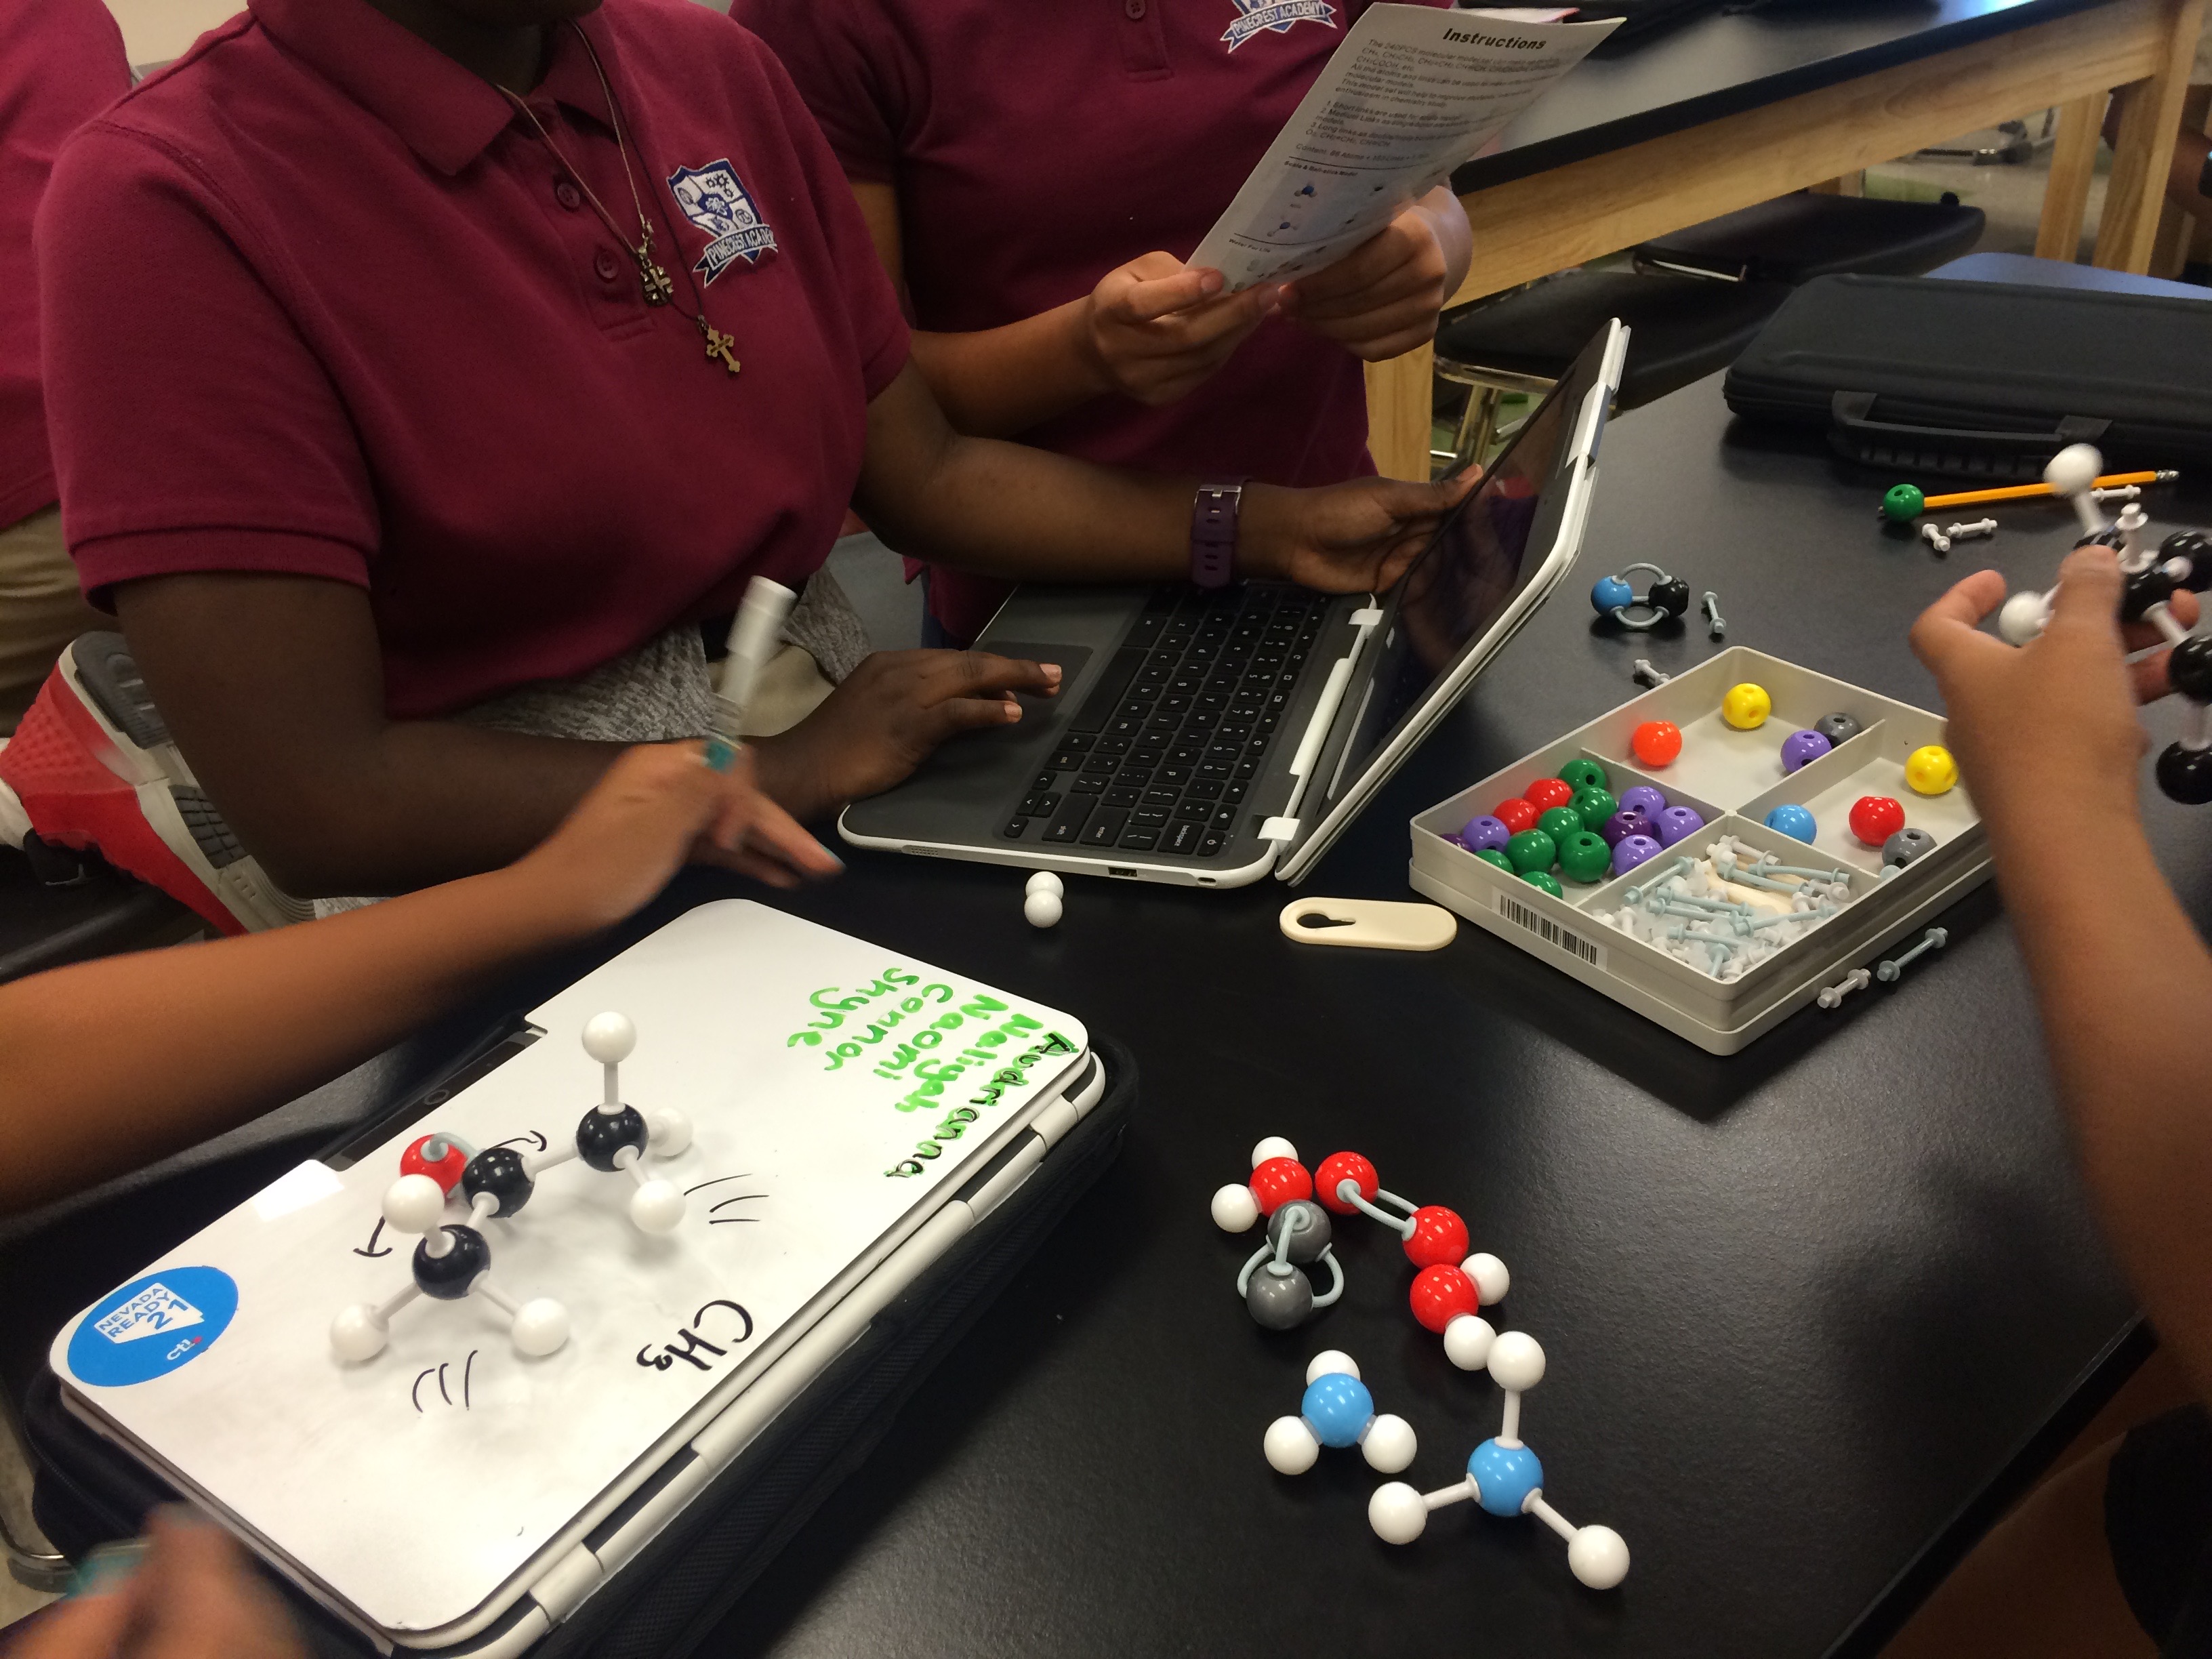
chemistry, lab, games, tabletop game, indoor games and sports, technology, electronics, play, toy, product, electronic device, recreation